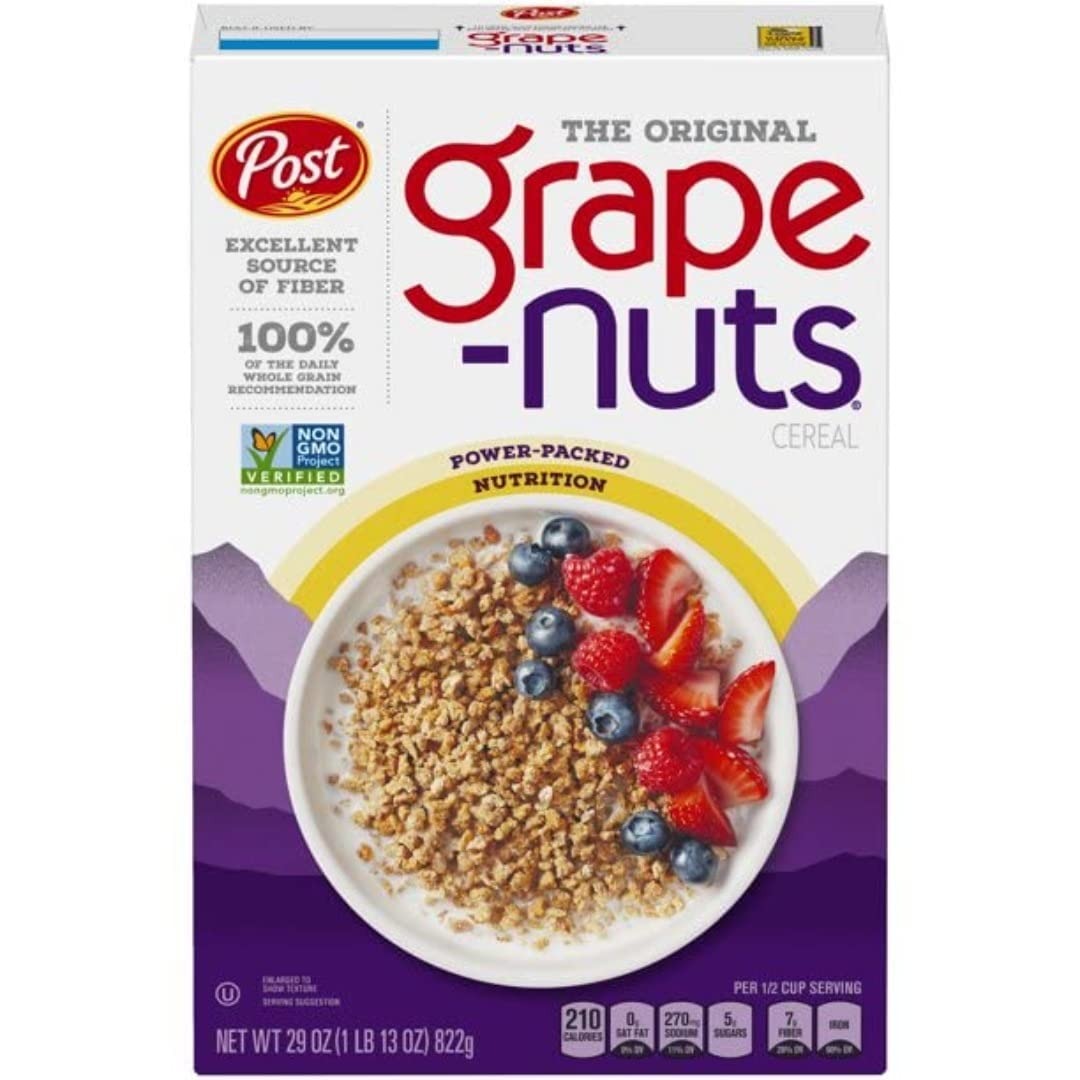
Item Name: Post Grape-Nuts Cereal, 29-Ounce Boxes (Pack of 1)
Bullet Point 1: Packed with nutrition
Bullet Point 2: Excellent source of fiber, 7g per serving
Bullet Point 3: One 29 ounce box of Post Grape-Nuts Cereal
Bullet Point 4: Low in fat, 0g trans fat, and cholesterol-free
Bullet Point 5: Has 52g of whole grain per serving
Value: 29.0
Unit: Ounce

Price: 4.79